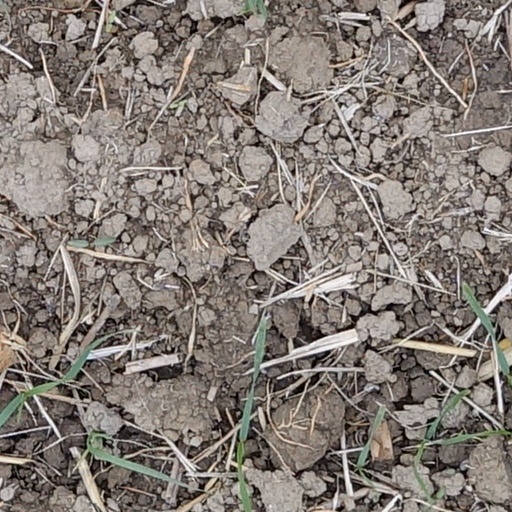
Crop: wheat